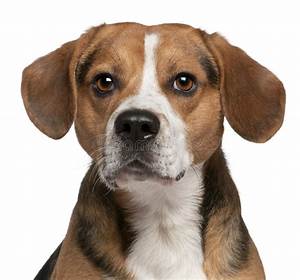
Label: cane